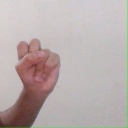
अक्षर: स